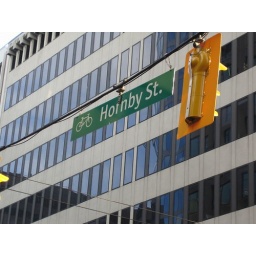
Major street sign in Vancouver